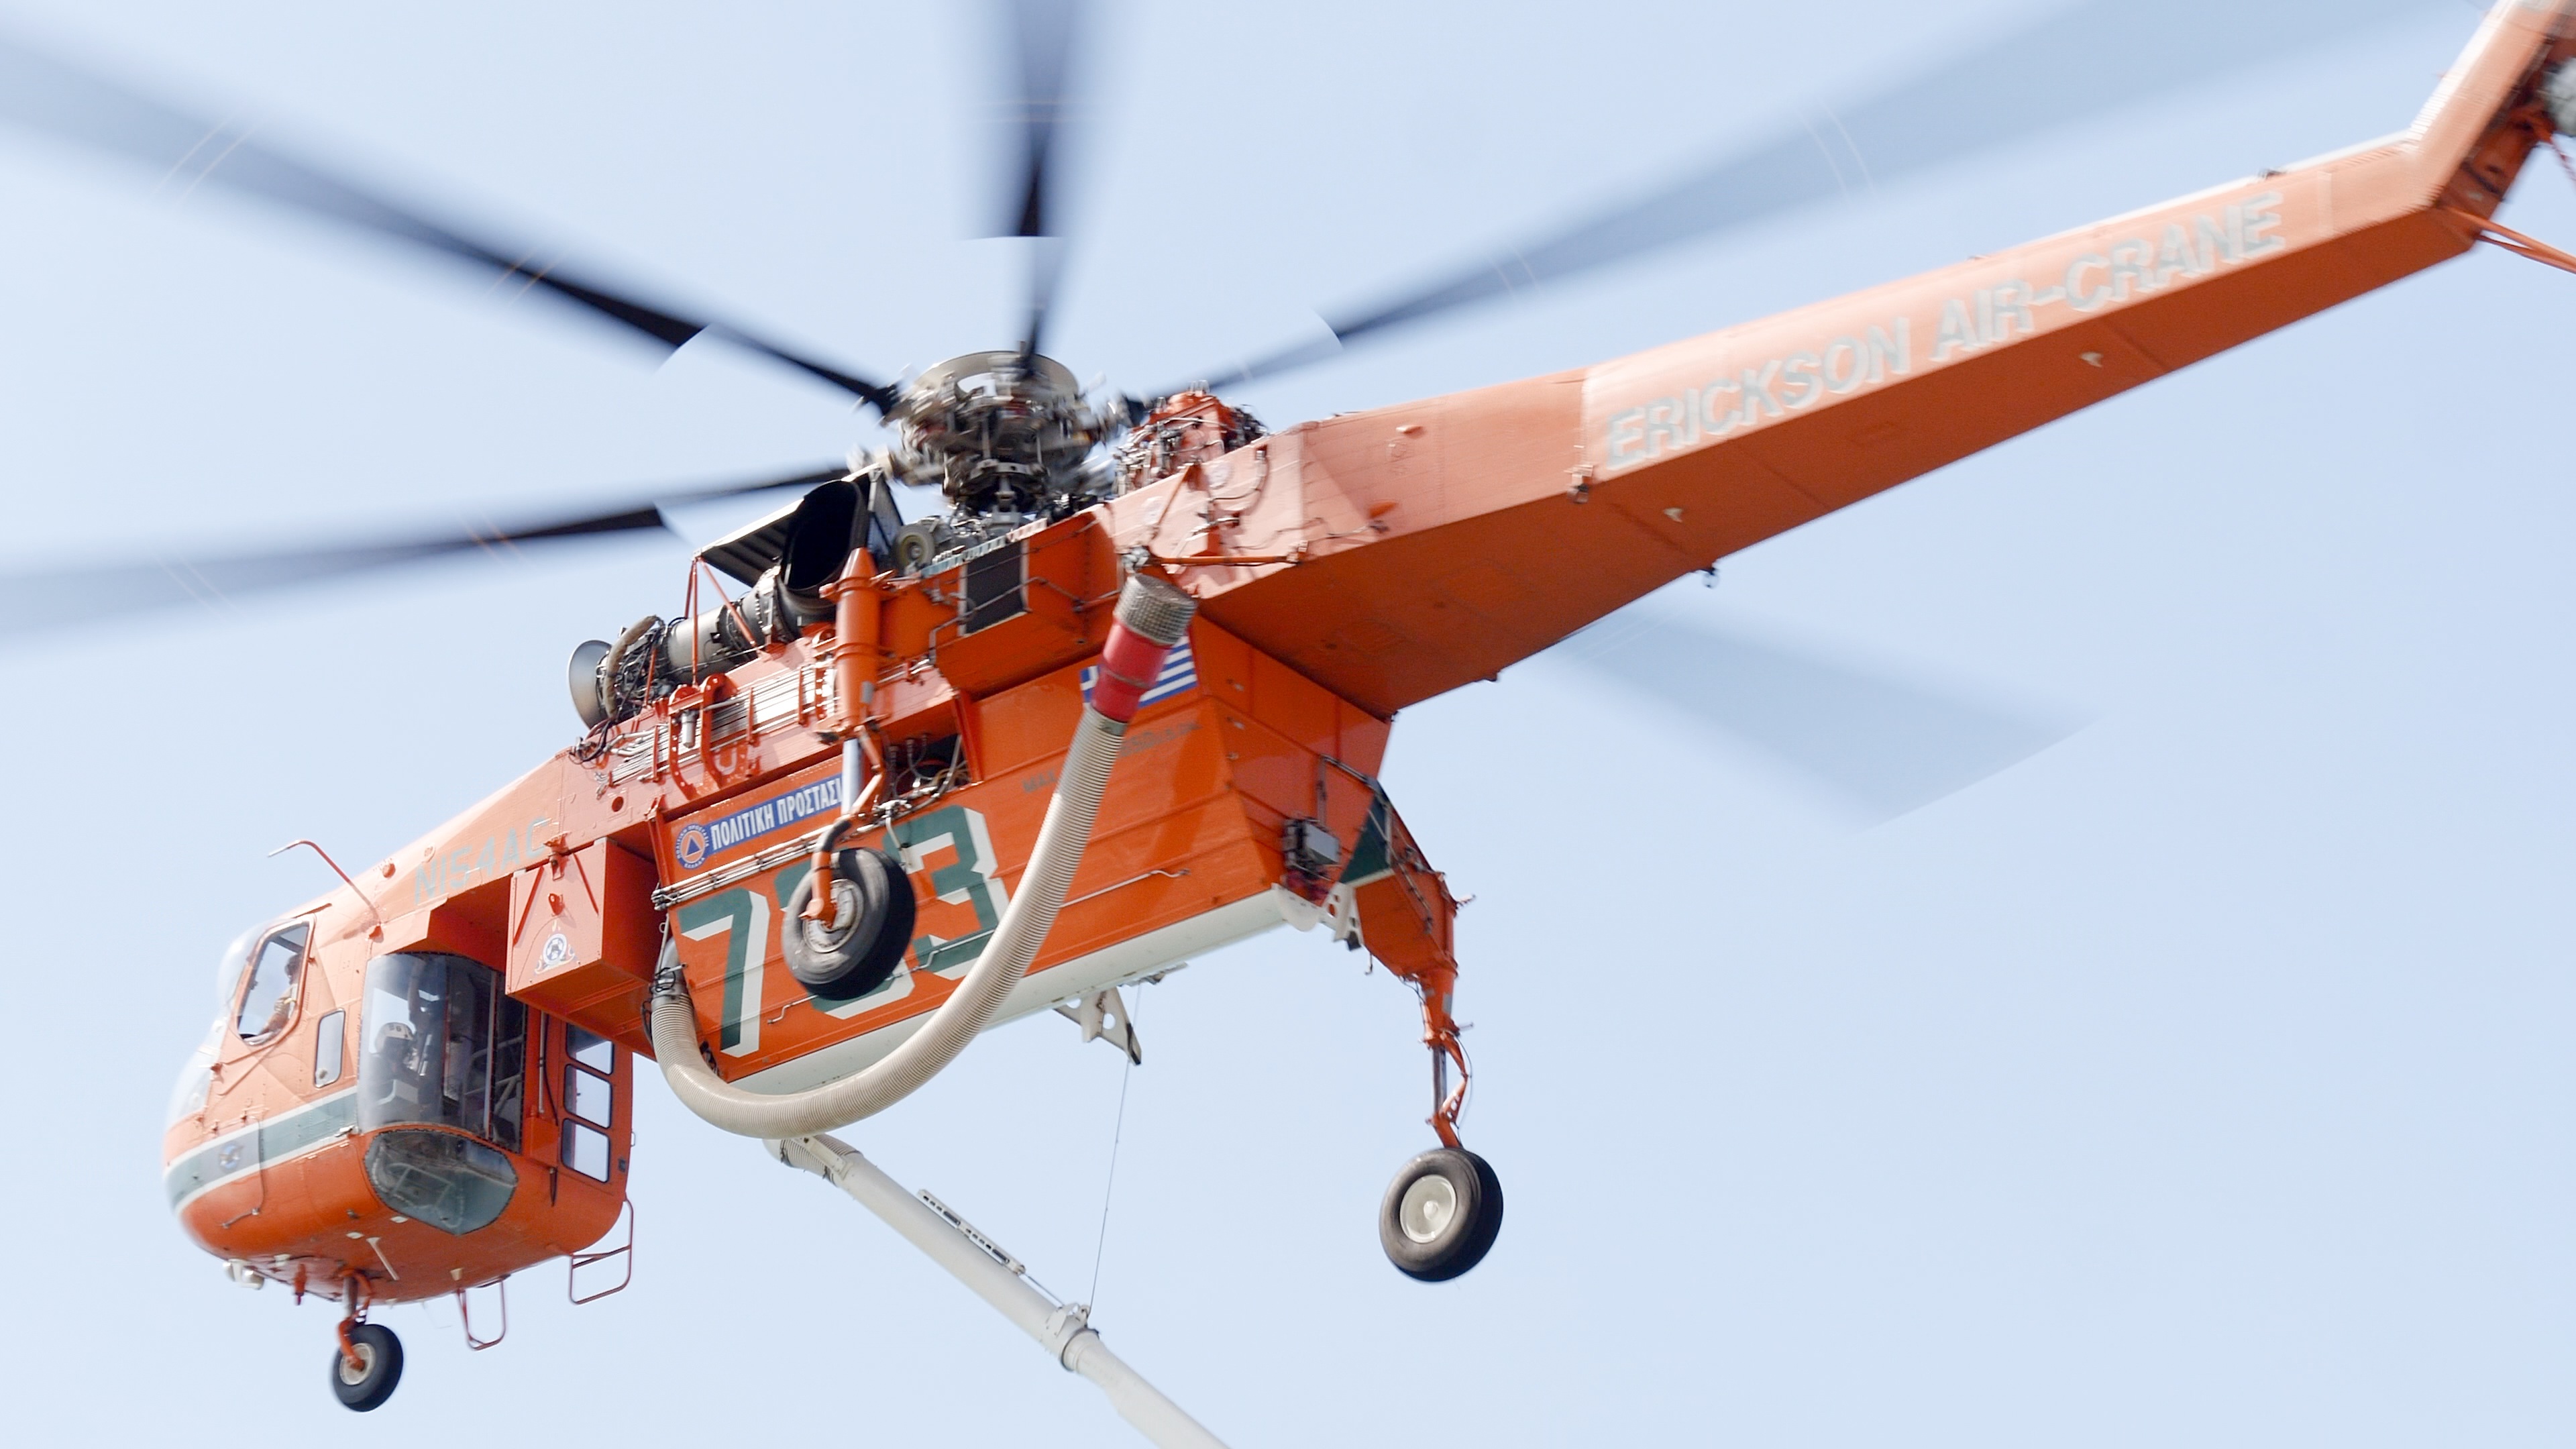
sky, sikorsky s 64 skycrane, tire, wheel, vehicle, aircraft, rotorcraft, helicopter rotor, helicopter, aviation, aerospace manufacturer, propeller, travel, wing, engineering, flight, aerospace engineering, event, air travel, windshield, machine, general aviation, military aircraft, monoplane, rotor